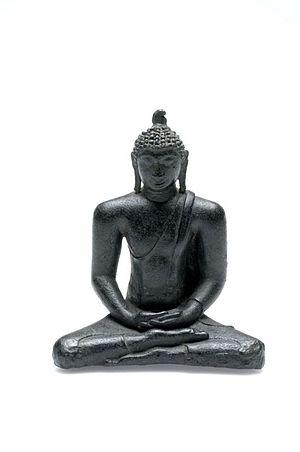
Le kabupaten de Padang Lawas, en indonésien Kabupaten Padang Lawas, est un kabupaten de la province de Sumatra du Nord en Indonésie. Il a été créé en 2007 par détachement de celui de Tapanuli du Sud. Son chef-lieu est Sibuhuan.